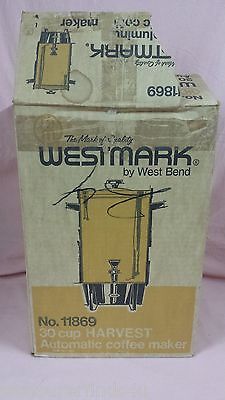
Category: coffee maker